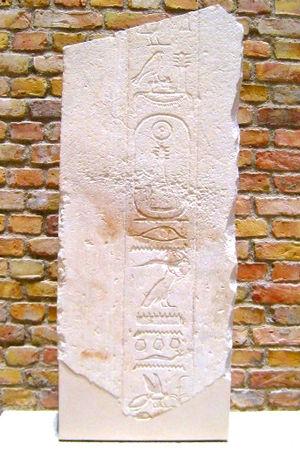
Relief de Djedkarê Isési- 5e dynastie égyptienne - Musée égyptien de Berlin